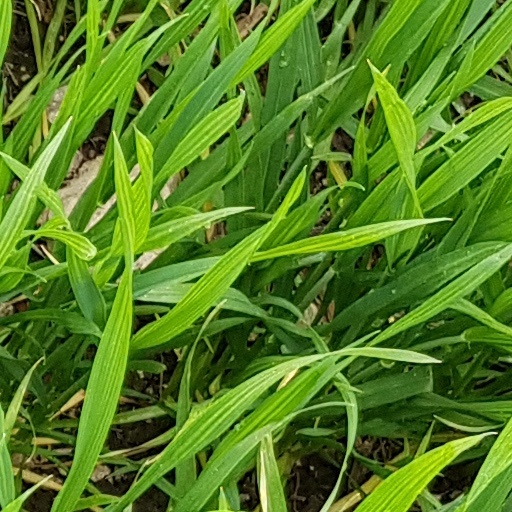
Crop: wheat